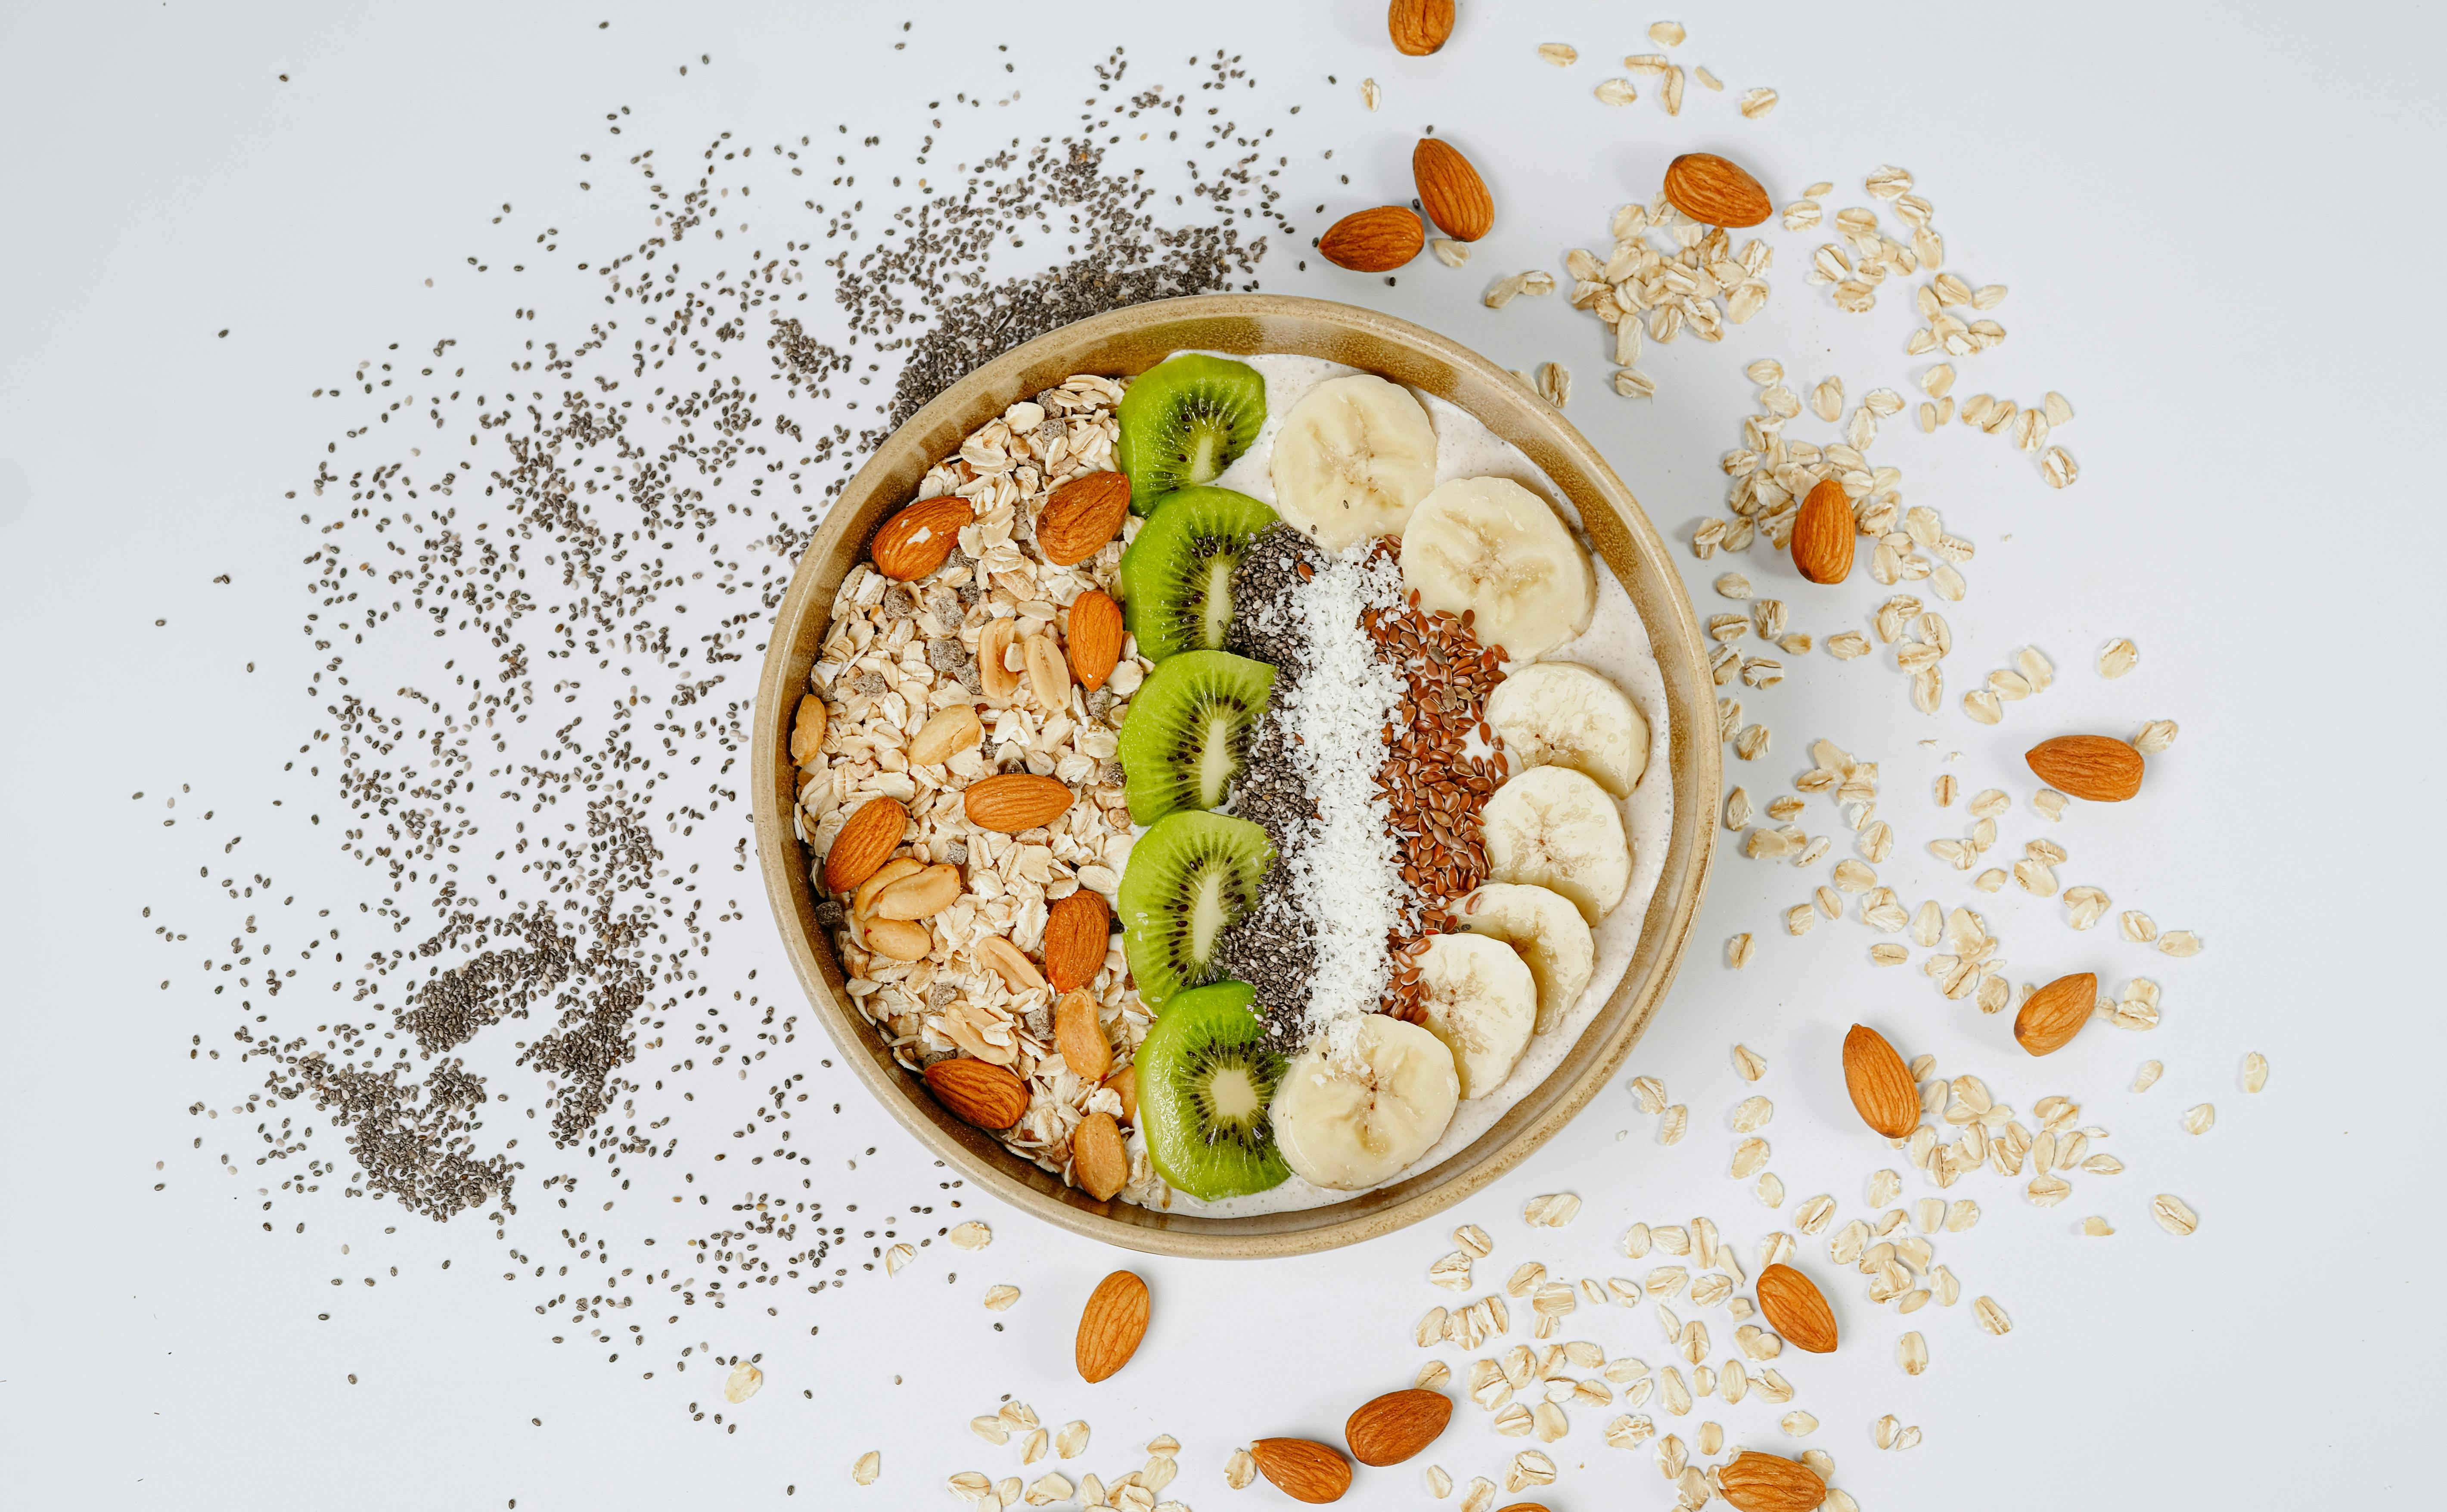
food, ingredient, recipe, cuisine, dish, staple food, font, produce, dishware, comfort food, superfood, tableware, art, junk food, mixture, leaf vegetable, natural foods, delicacy, culinary art, finger food, la carte food, graphics, garnish, fast food, breakfast, side dish, natural landscape, snack, illustration, meal, still life photography, herb, vegan nutrition, Food group, vegetarian food